Maria Sanford

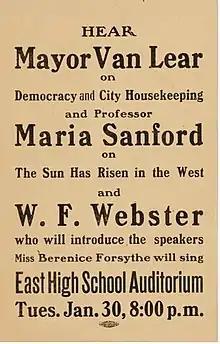
Maria Sanford and Mayor Thomas Van Lear speak on good government and women's suffrage in Minneapolis in 1917

Sanford was also a leader in the conservation and beautification program of her new state, including work with clubwoman Florence Elfelt Bramhall towards creating a forest preserve which became part of the Chippewa National Forest. U.S. Forest Service chief Gifford Pinchot later stated that "without the farsighted and patriotic support of the Minnesota Federation of Women's